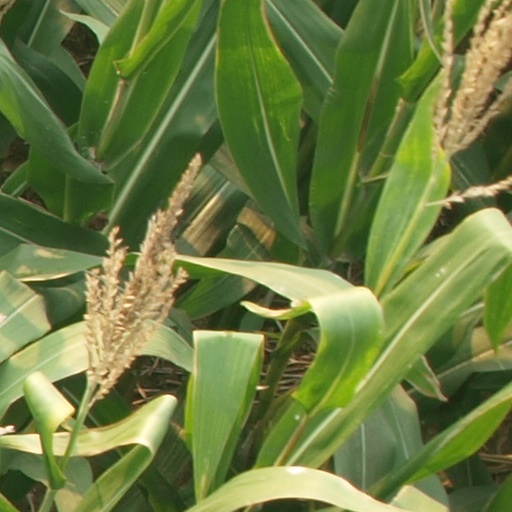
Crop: maize; corn